24 Gadi Iru

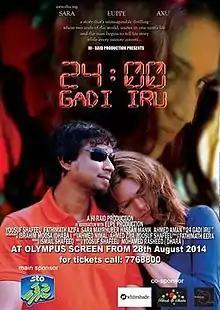
Official film poster

24 Gadi Iru (lit: "24 hours") is a 2014 Maldivian suspense thriller film directed by Yoosuf Shafeeu and Mohamed Rasheed. Co-produced by Ismail Shafeeq and Mohamed Rasheed under Hi-Raid Productions, the film stars Yoosuf Shafeeu, Fathimath Azifa and Sara Mayrhuber in pivotal roles. The film was released on 28 August 2014. The film revolved around a romantic relationship between a girl diagnosed with mental illness and her psychiatrist. Production of the film began in 2010, though it was theatrically released four years later.